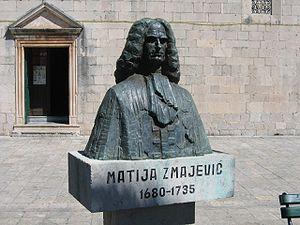
Matija Zmatjevic, en croate : Matija Zmajević, en monténégrin : Матија Змајевић, en russe : Матвей Христофорович Змаевич, né le 6 janvier 1680 à Perast en Dalmatie, décédé le 23 août 1735 à Tvarov. Il fut Amiral russe et constructeur naval de Pierre Iᵉʳ de Russie. Pour le tsar il construisit la Flotte de Voronej.